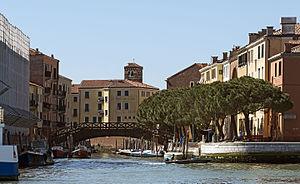
Le rio del Battello, aussi appelé rio de Ca'Moro dans sa partie terminale est un canal de Venise dans le sestiere de Cannaregio en Italie. Le nom officiel est Rio del Battello-Ca' Moro.